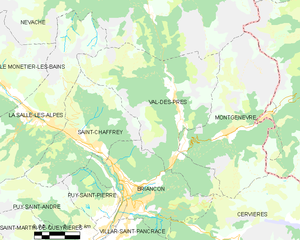
Carte des communes françaises: Val-des-Prés
Val-des-Prés est une commune française située dans le département des Hautes-Alpes, en région Provence-Alpes-Côte d'Azur.